Rehobeth Presbyterian Church

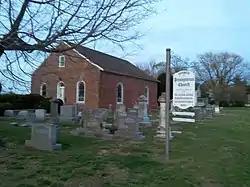

Rehoboth Presbyterian Church is a historic Presbyterian church located at Rehoboth, Maryland in Somerset County near the Pocomoke River and Chesapeake Bay.